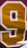
Number: 9